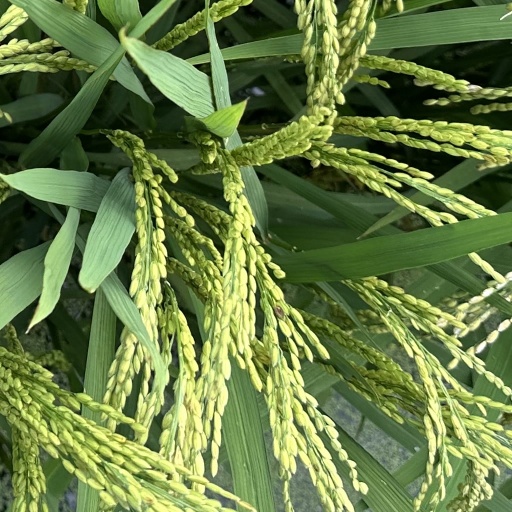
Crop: rice